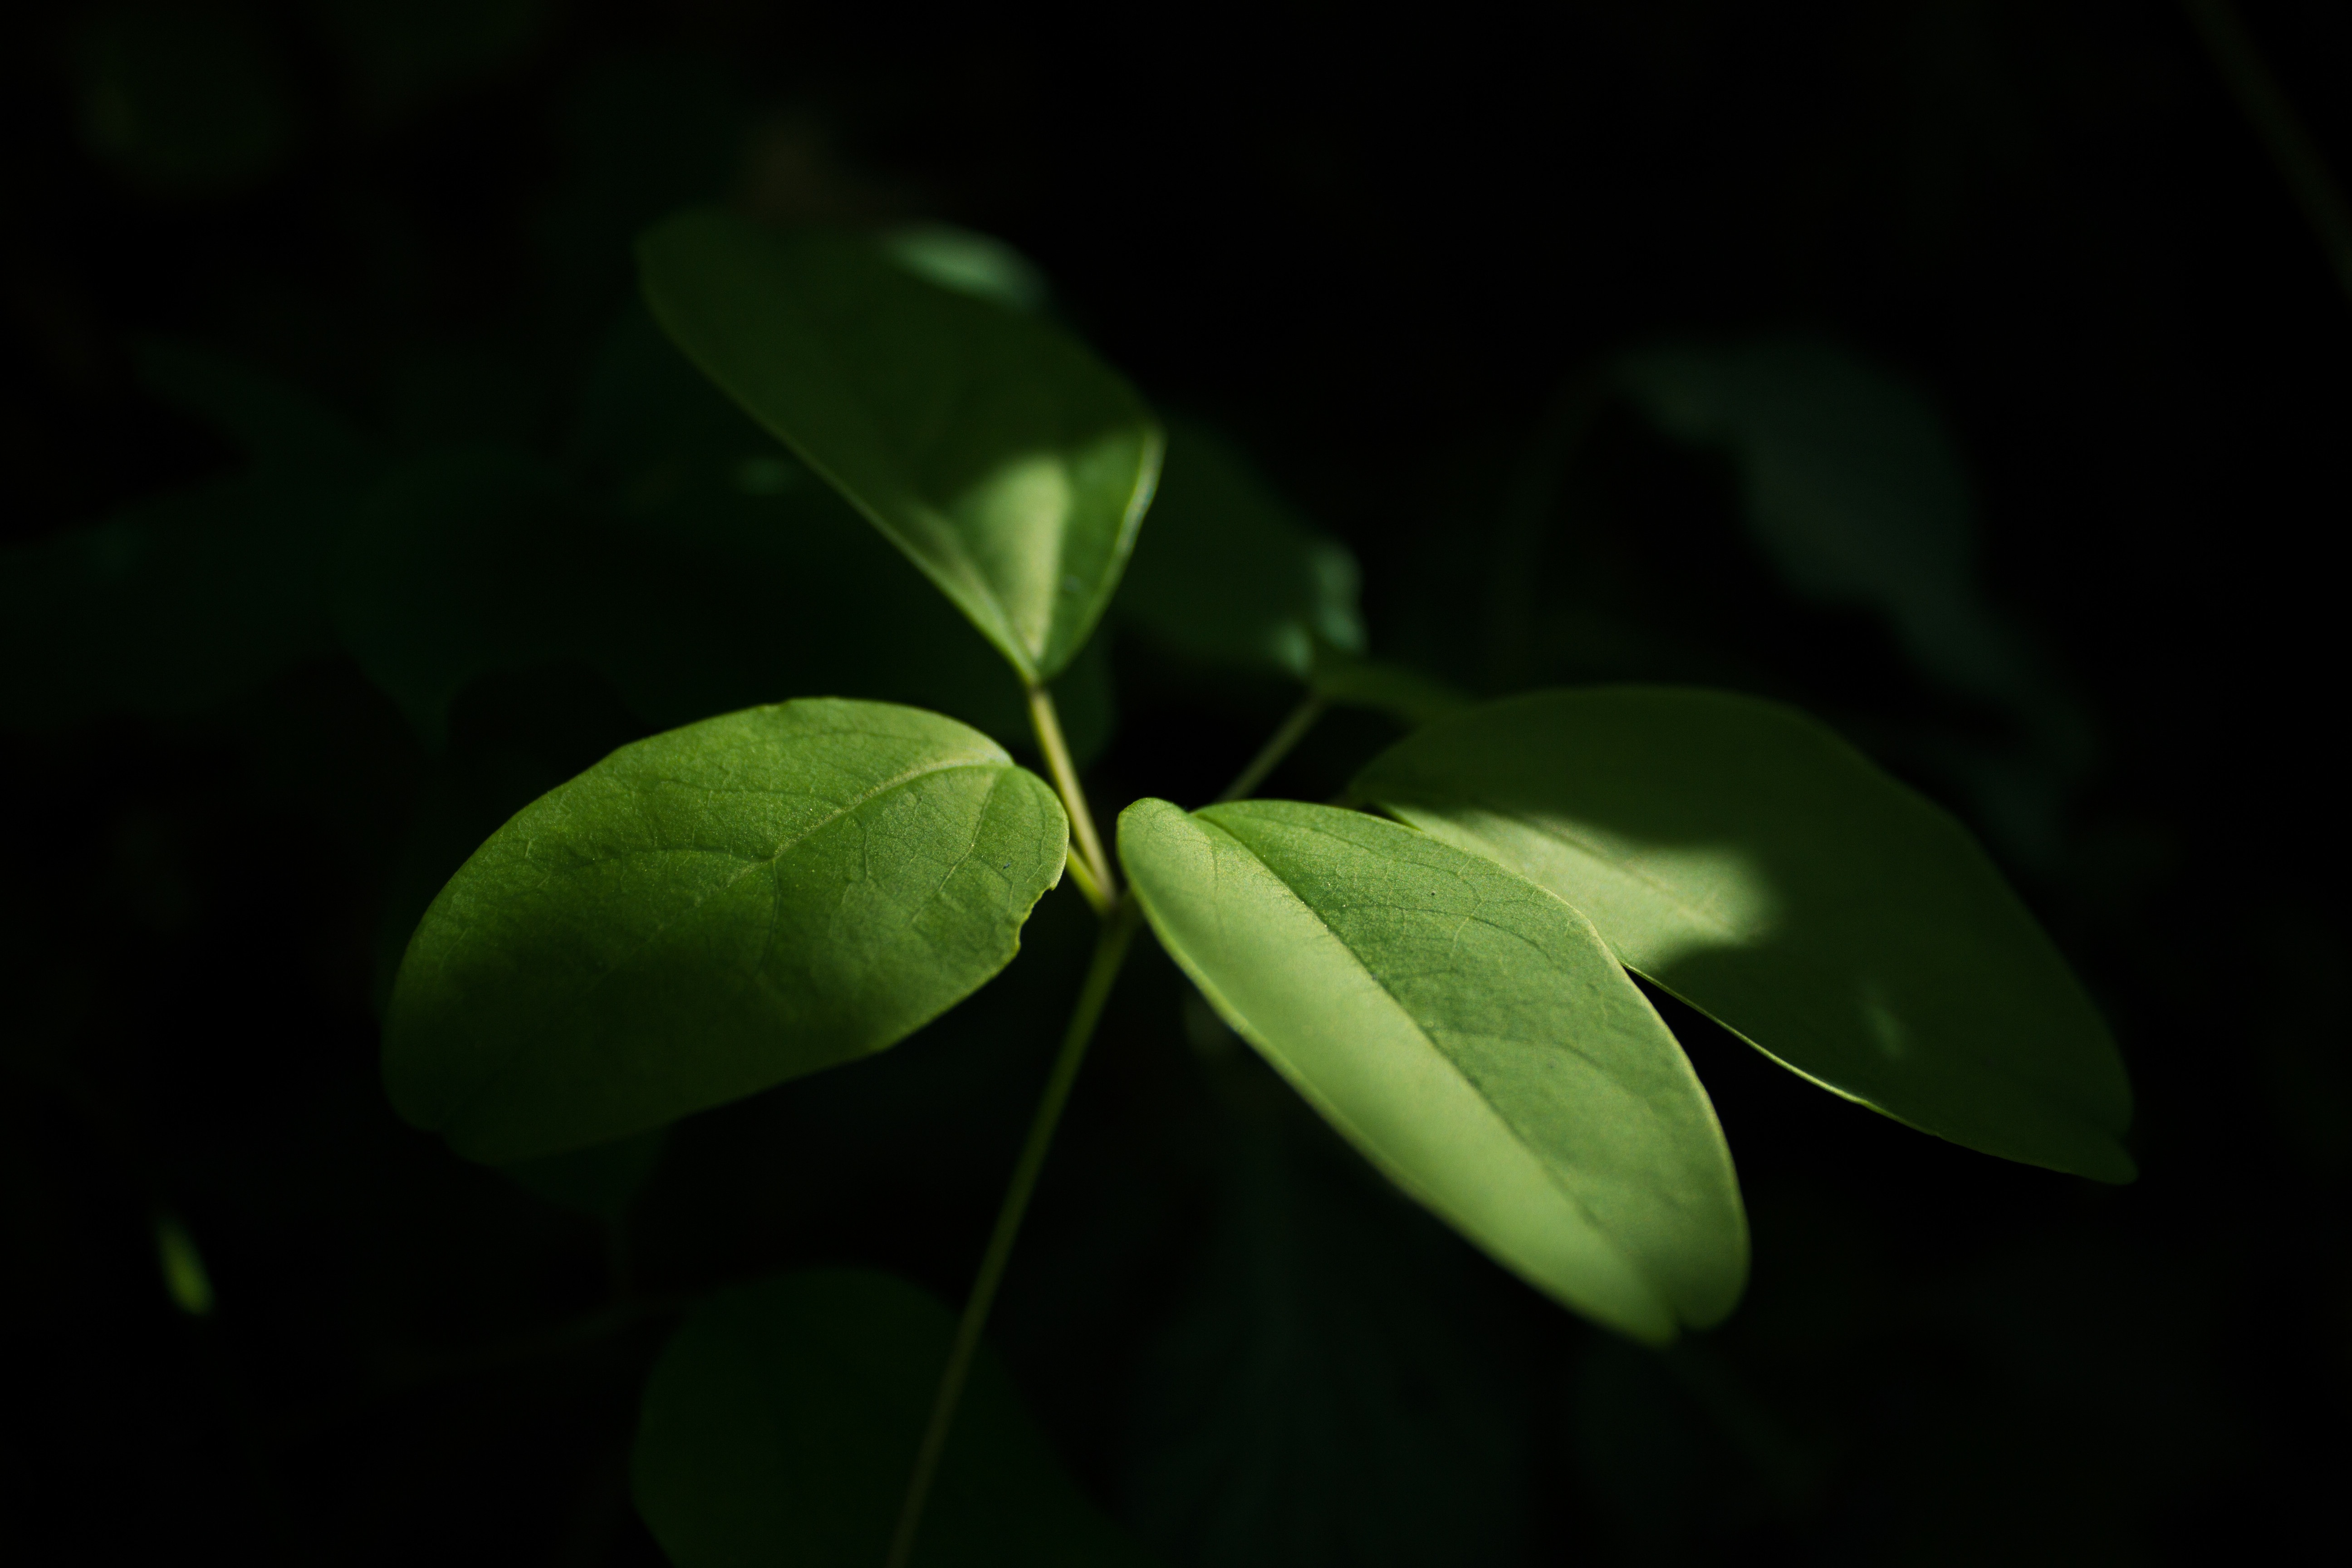
tree, nature, branch, light, plant, sunlight, leaf, flower, petal, green, darkness, botany, flora, macro photography, jasmine, flowering plant, maidenhair tree, plant stem, computer wallpaper, land plant